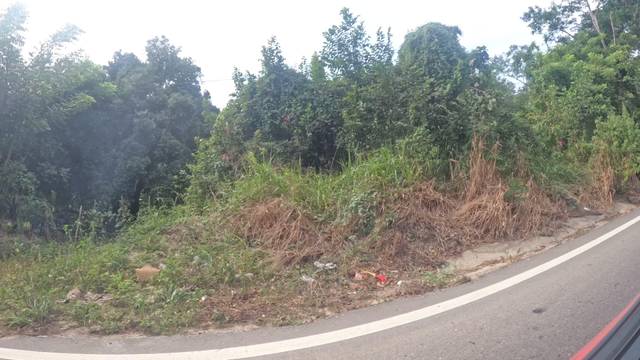
Region: Mexico
Coordinates: 20.838, -105.409